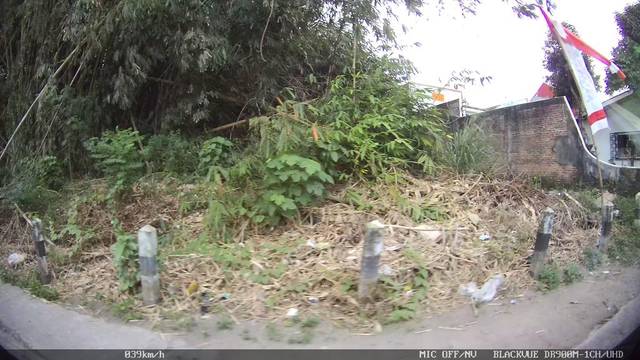
Region: Indonesia
Coordinates: -7.783, 110.338